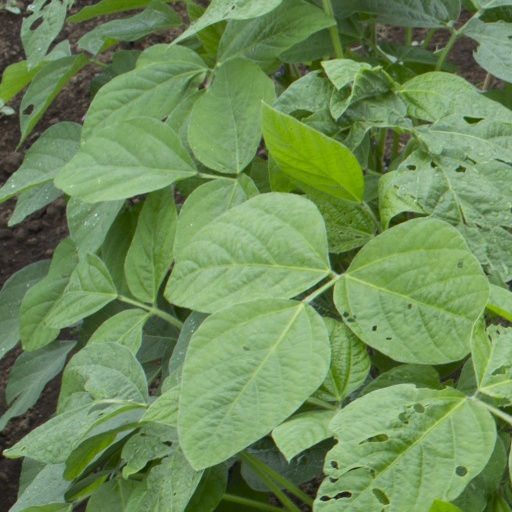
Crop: soybean